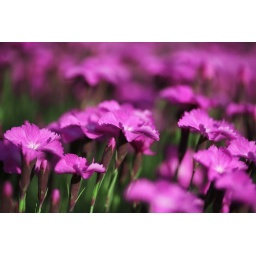
Taken in a field of small pink flowers. Dont know what these are called either :-(